El Cuartelejo

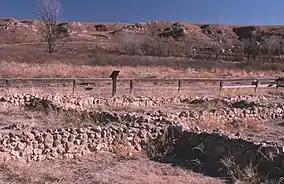
El Cuartelejo Ruins, Lake Scott State Park, Kansas

El Cuartelejo, or El Quartelejo (from Spanish "cuartelejo", meaning "old building" or "barracks"), is a region in eastern Colorado and western Kansas where Plains Apache cohabited with Puebloans. Subject to religious persecution, Puebloans fled the Spanish Nuevo México territory and cohabitated with the Cuartelejo villagers in the 1600s.